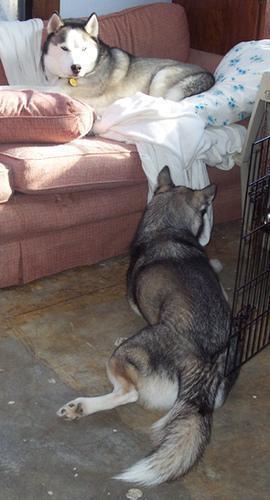
Eskimo_dog